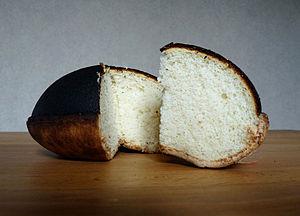
Tourteau fromager découpé
Le tourteau fromagé, parfois écrit tourteau fromager, est une pâtisserie, spécialité poitevine, à base de fromage de chèvre frais.
Le fromage blanc est un fromage à pâte fraiche, obtenu par une coagulation lactique, avec ou sans une action légère de la présure, faiblement égoutté et non affiné. Suivant la réglementation française : La dénomination fromage blanc est réservée à un fromage non affiné qui, lorsqu'il est fermenté, a subi une fermentation principalement lactique. Les fromages blancs fermentés et commercialisés avec le qualificatif frais ou sous la dénomination fromage frais doivent renfermer une flore vivante au moment de la vente au consommateur.